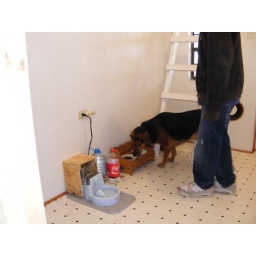
Doggie in the cat house